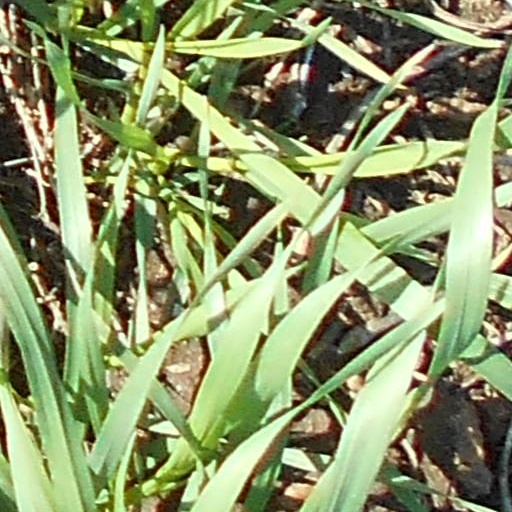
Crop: wheat